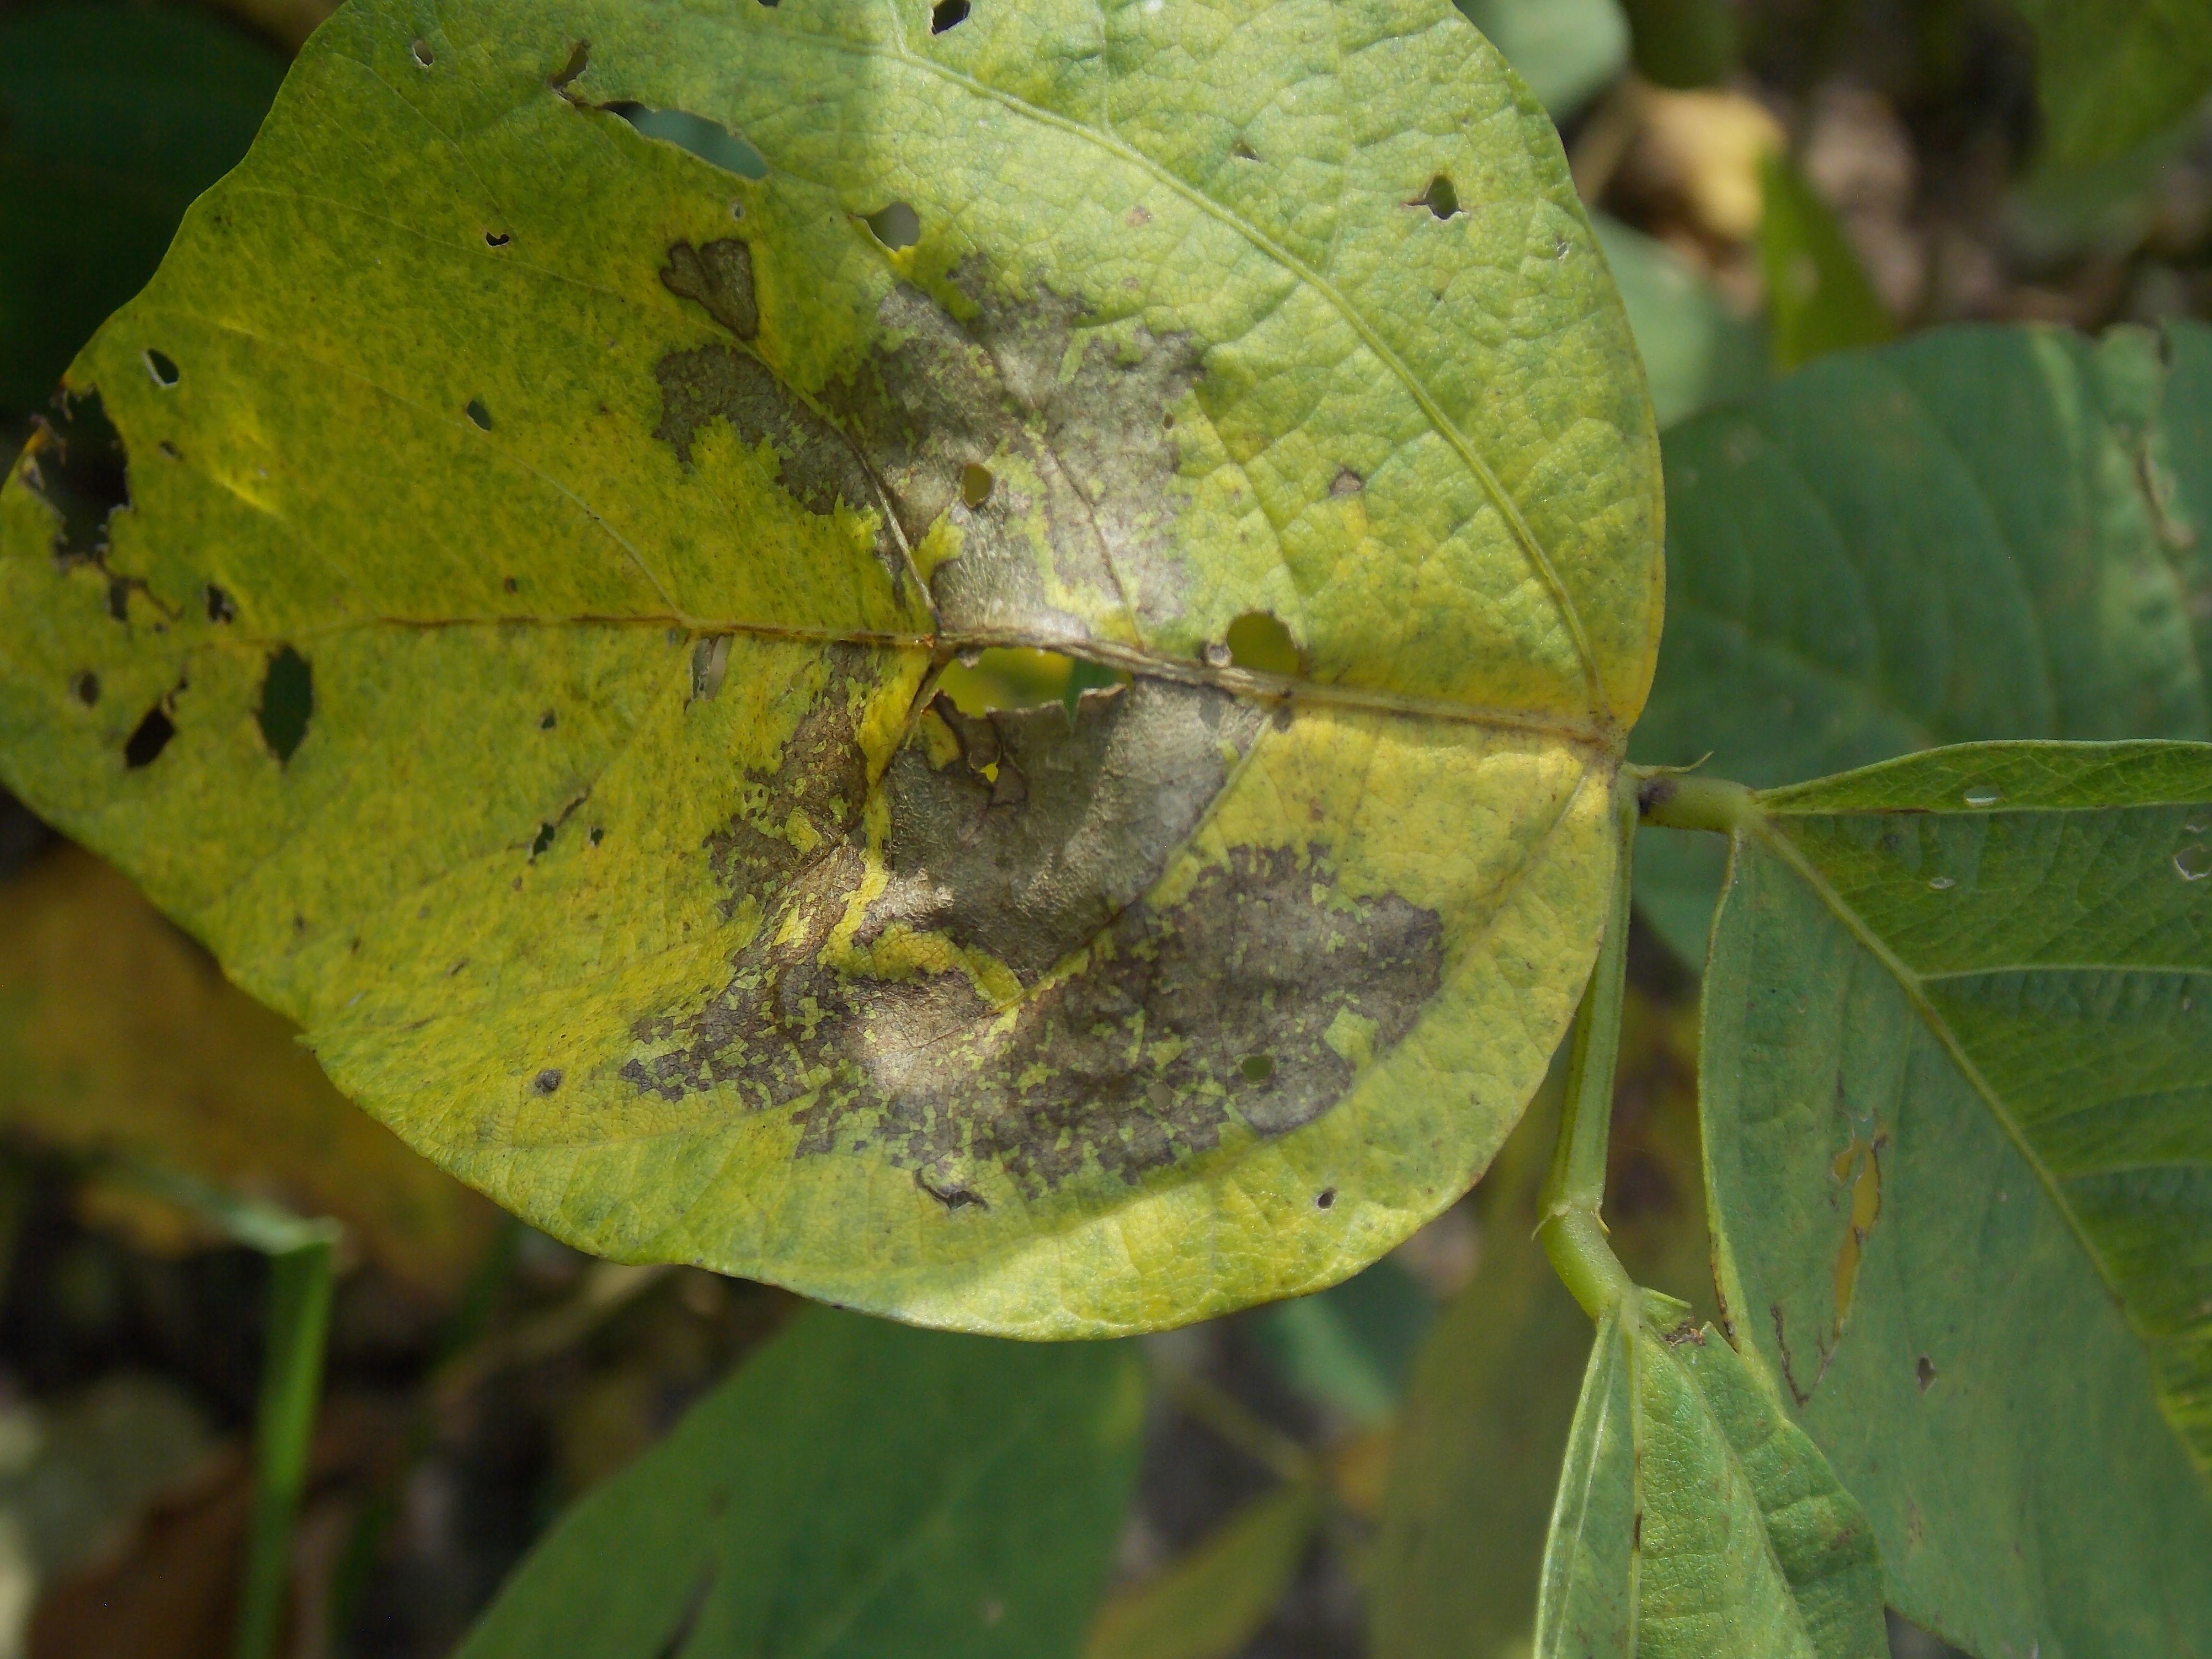
Label: Disease